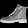
Label: Ankle boot